Ramachandra Guha

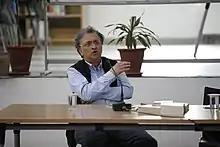
Guha delivering a talk at The Doon School's Kilachand Library in 2017.

Guha has authored books on a diverse range of subjects including cricket, the environment, politics, and history. Guha was a visiting professor at the Indian Institute of Science for a year beginning in July 2019. He is the trustee of the New India Foundation fellowship programme, which he himself conceptualised in 2004. He has taught at the following universities: Krea, Stanford, Yale, Berlin Institute for Advanced Study, Indian Institute of Science, and University of California at Berkeley. He held the Arné Naess Chair at the University of Oslo, the Indo-American Community Chair at the University of California at Berkeley, and the Philipe Roman Chair in History and International Affairs at the London School of Economics.